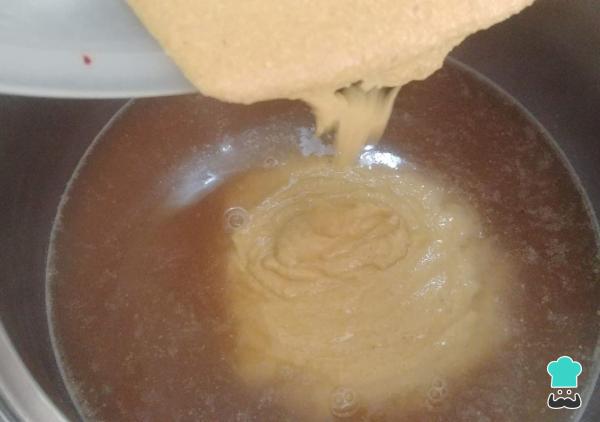
Calienta el resto del caldo vegetal en un cazo hasta que llegue a ebullición, baja el fuego y añade la mezcla de harina de garbanzos poco a poco y removiendo continuamente con las varillas. Sigue removiendo hasta que la mezcla espese, durante unos 5 minutos.